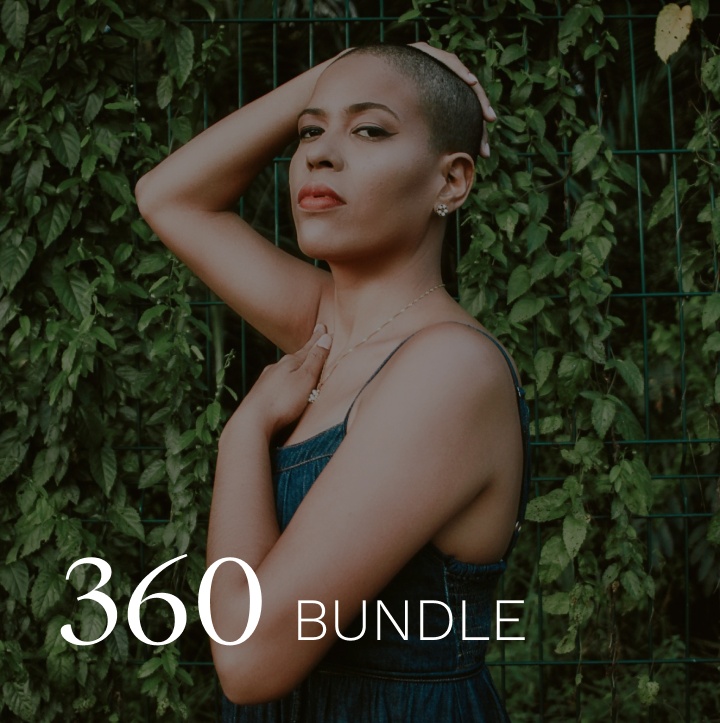
360 Bundle
Cover all bases to deep dive into your reproductive health and fertility, via Hertility 360. This includes: Online Health Assessment, At-Home Hormone Test, a Clinical Results Review Call, a Nutritional Consultation, a Gynaecologist Consultation and a Pelvic Ultrasound Scan.
Brand: Hertility Dev
Category: Health & Beauty > Health Care > Biometric Monitors > Fertility Monitors and Ovulation Tests